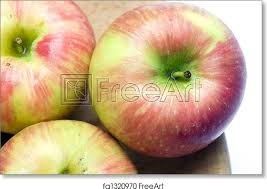
Label: apple